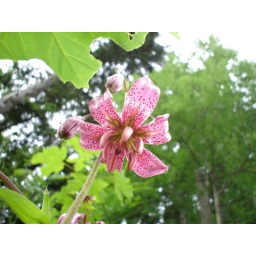
Lis martagon in a mountain forest near Leysin Siwtzerland